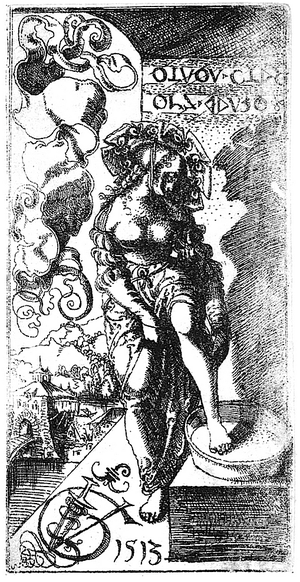
Urs Graf est un dessinateur, graveur et mercenaire suisse de la Renaissance.
L’eau-forte est un procédé de gravure en taille-douce sur une plaque métallique à l’aide d’un mordant chimique. L’artiste utilisant l’eau-forte est appelé aquafortiste. À l’origine, l’eau-forte était le nom donné à l’acide nitrique. « Cette appellation elle-même est celle de l’acide nitrique étendu d’eau : l’aqua-fortis des anciens alchimistes. » Aujourd’hui, l’acide nitrique est remplacé par des mordants moins toxiques, tels le perchlorure de fer.